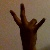
The image shows a hand gesture representing the number 7 in Indian Sign Language.